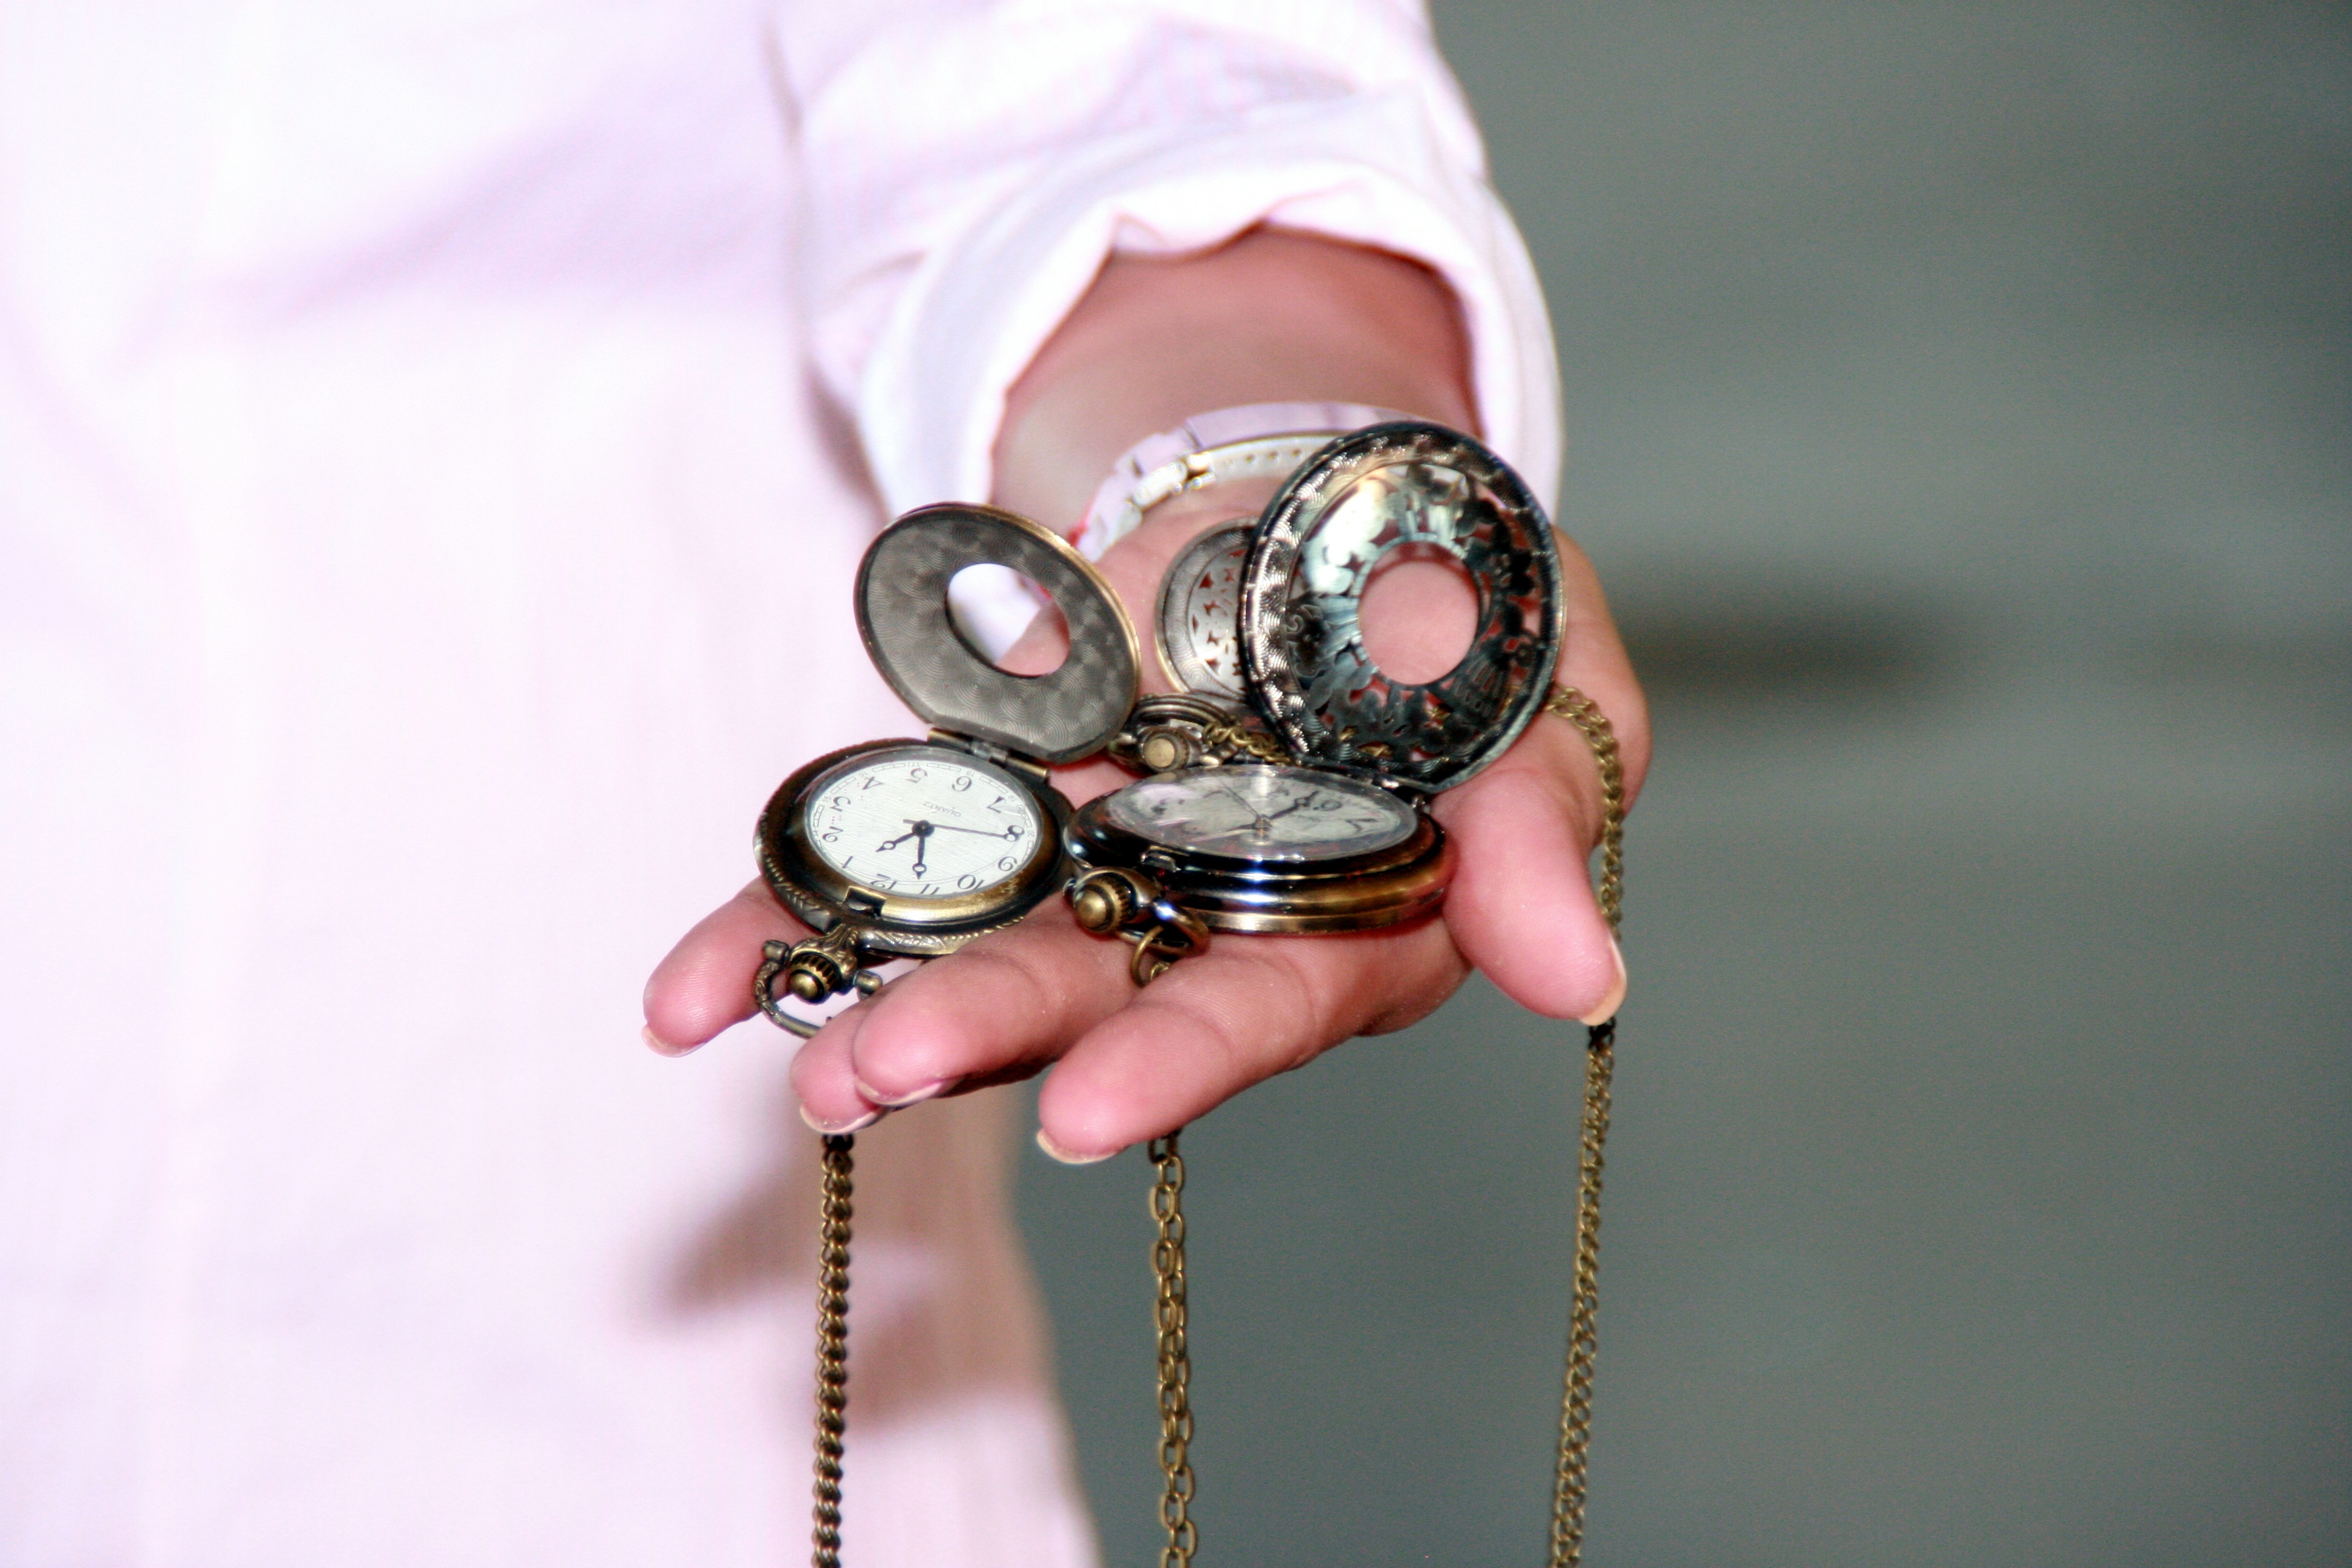
hand, chain, time, ear, pink, bracelet, jewellery, calling, organ, macro photography, watches, fashion accessory